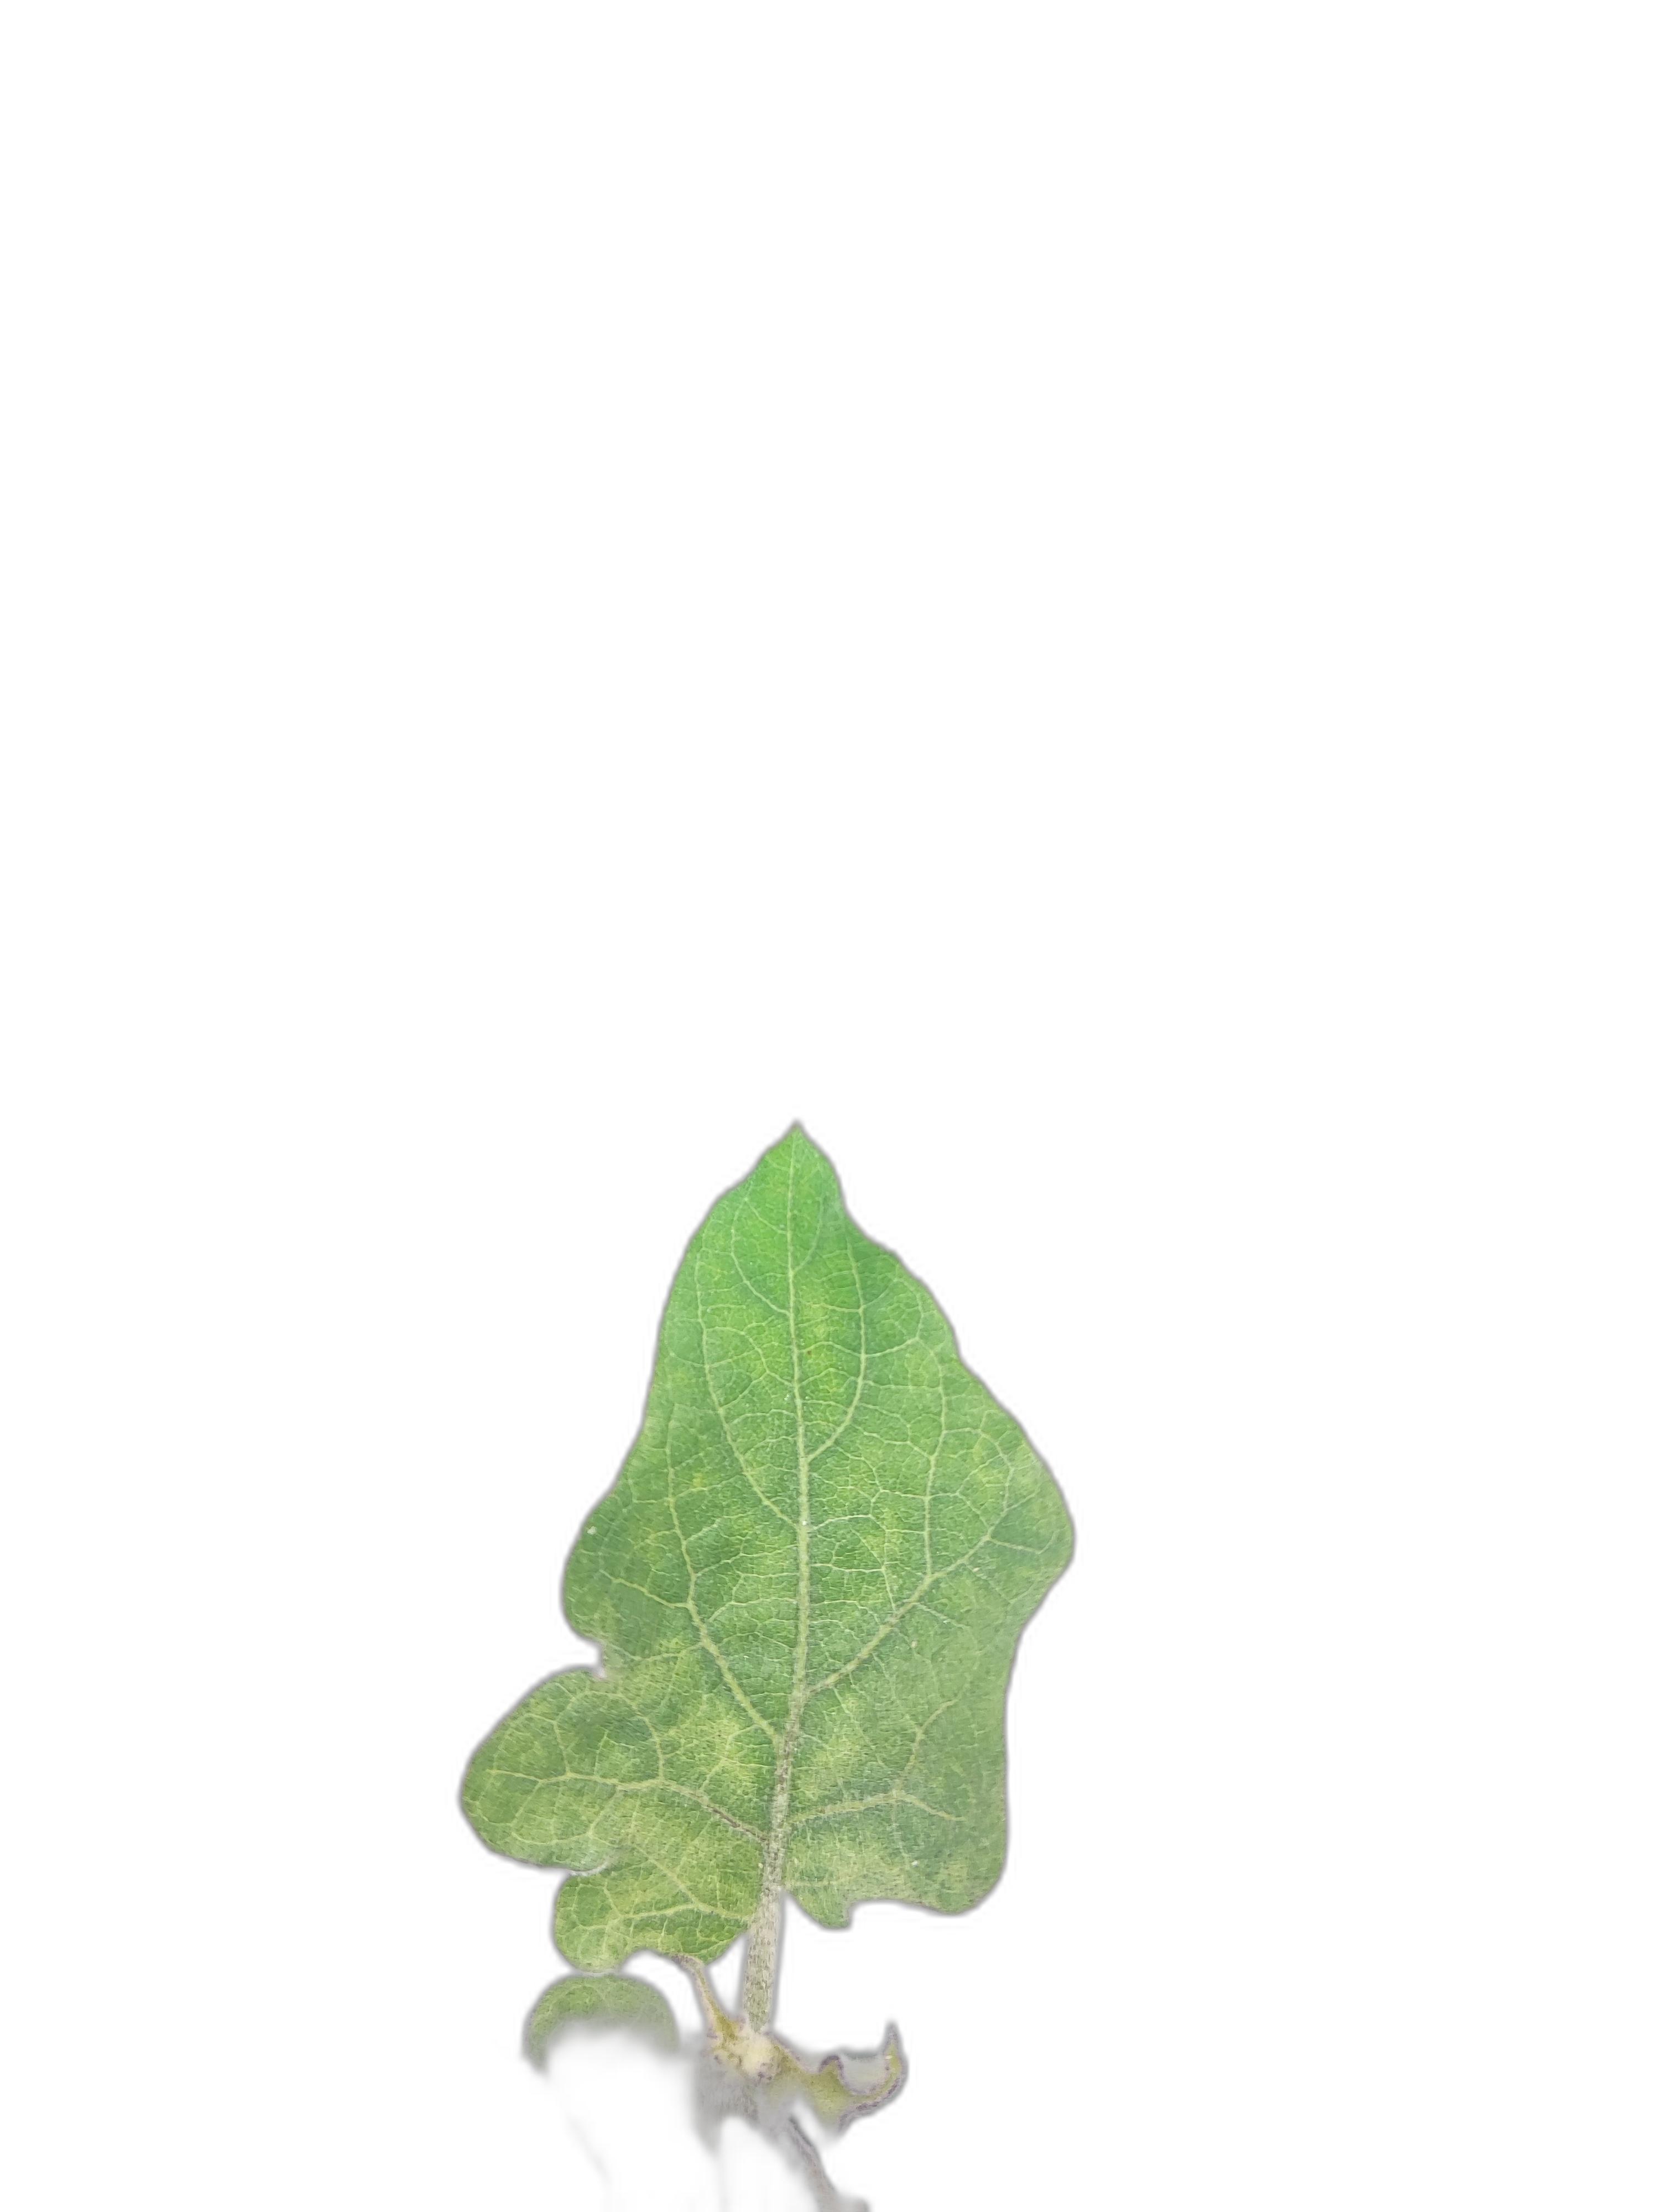
Label: Healthy Leaf